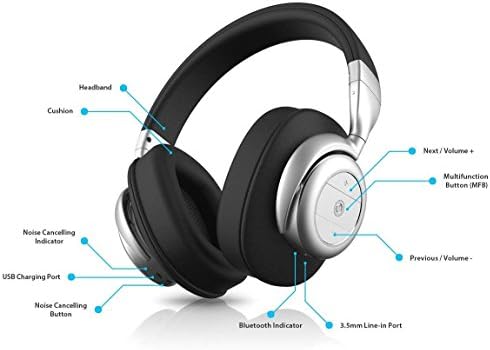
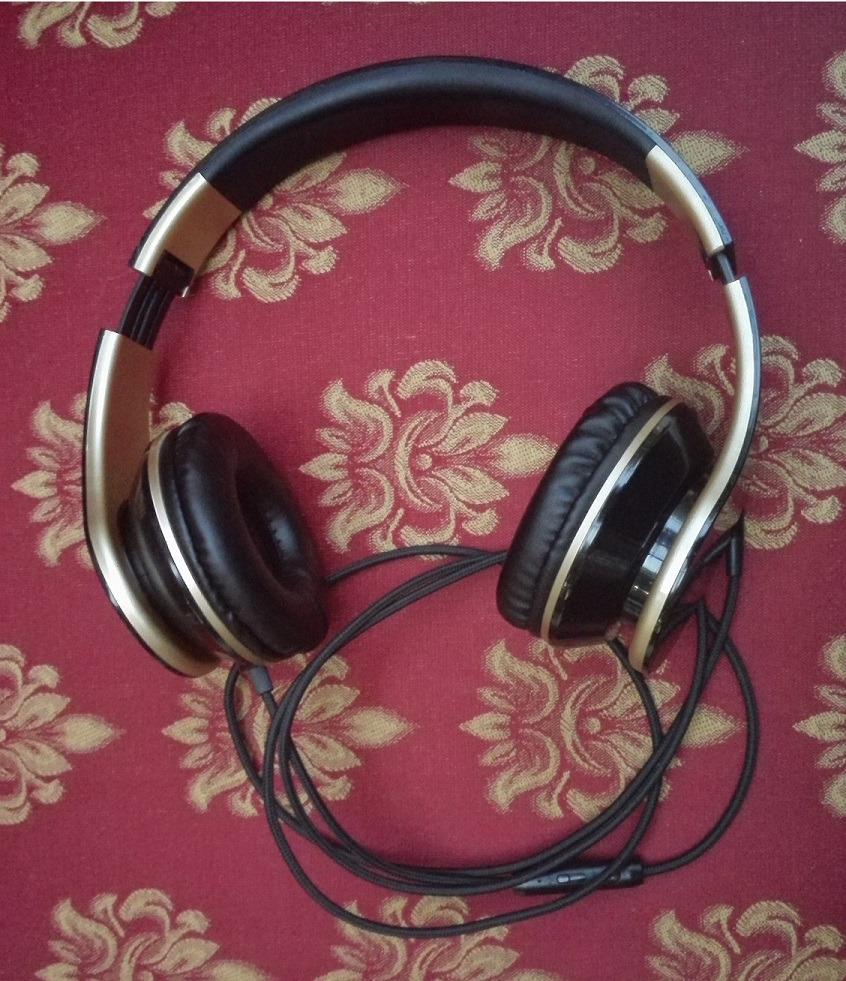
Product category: headphones
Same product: no